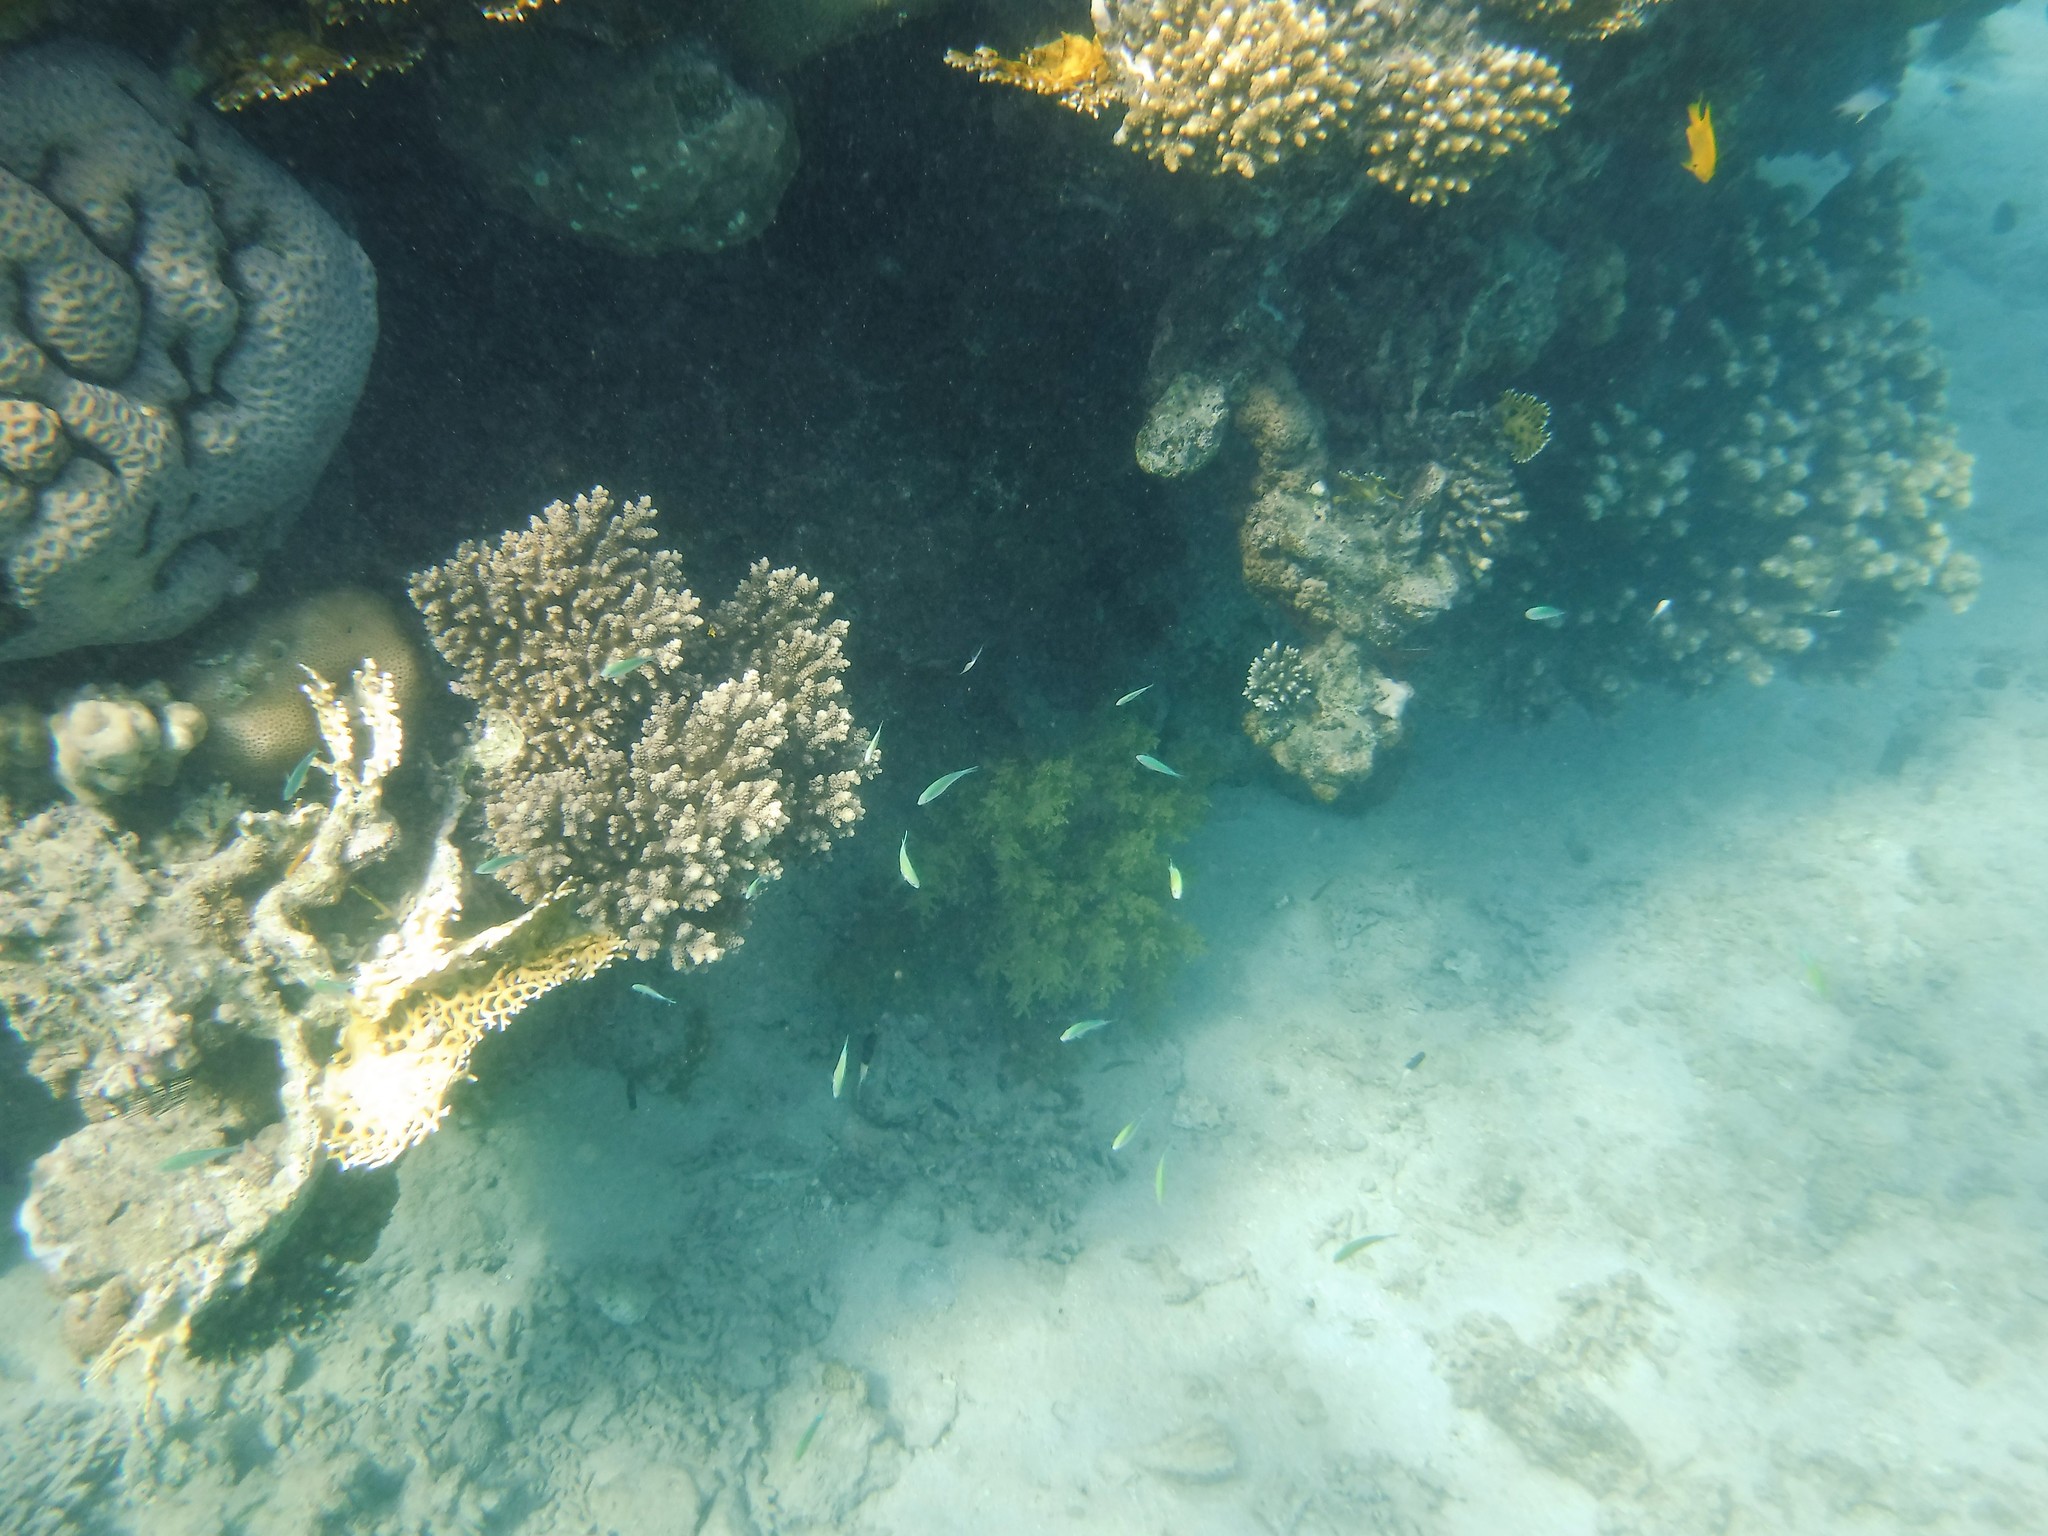
Chromis viridis (Blue-green Chromis)